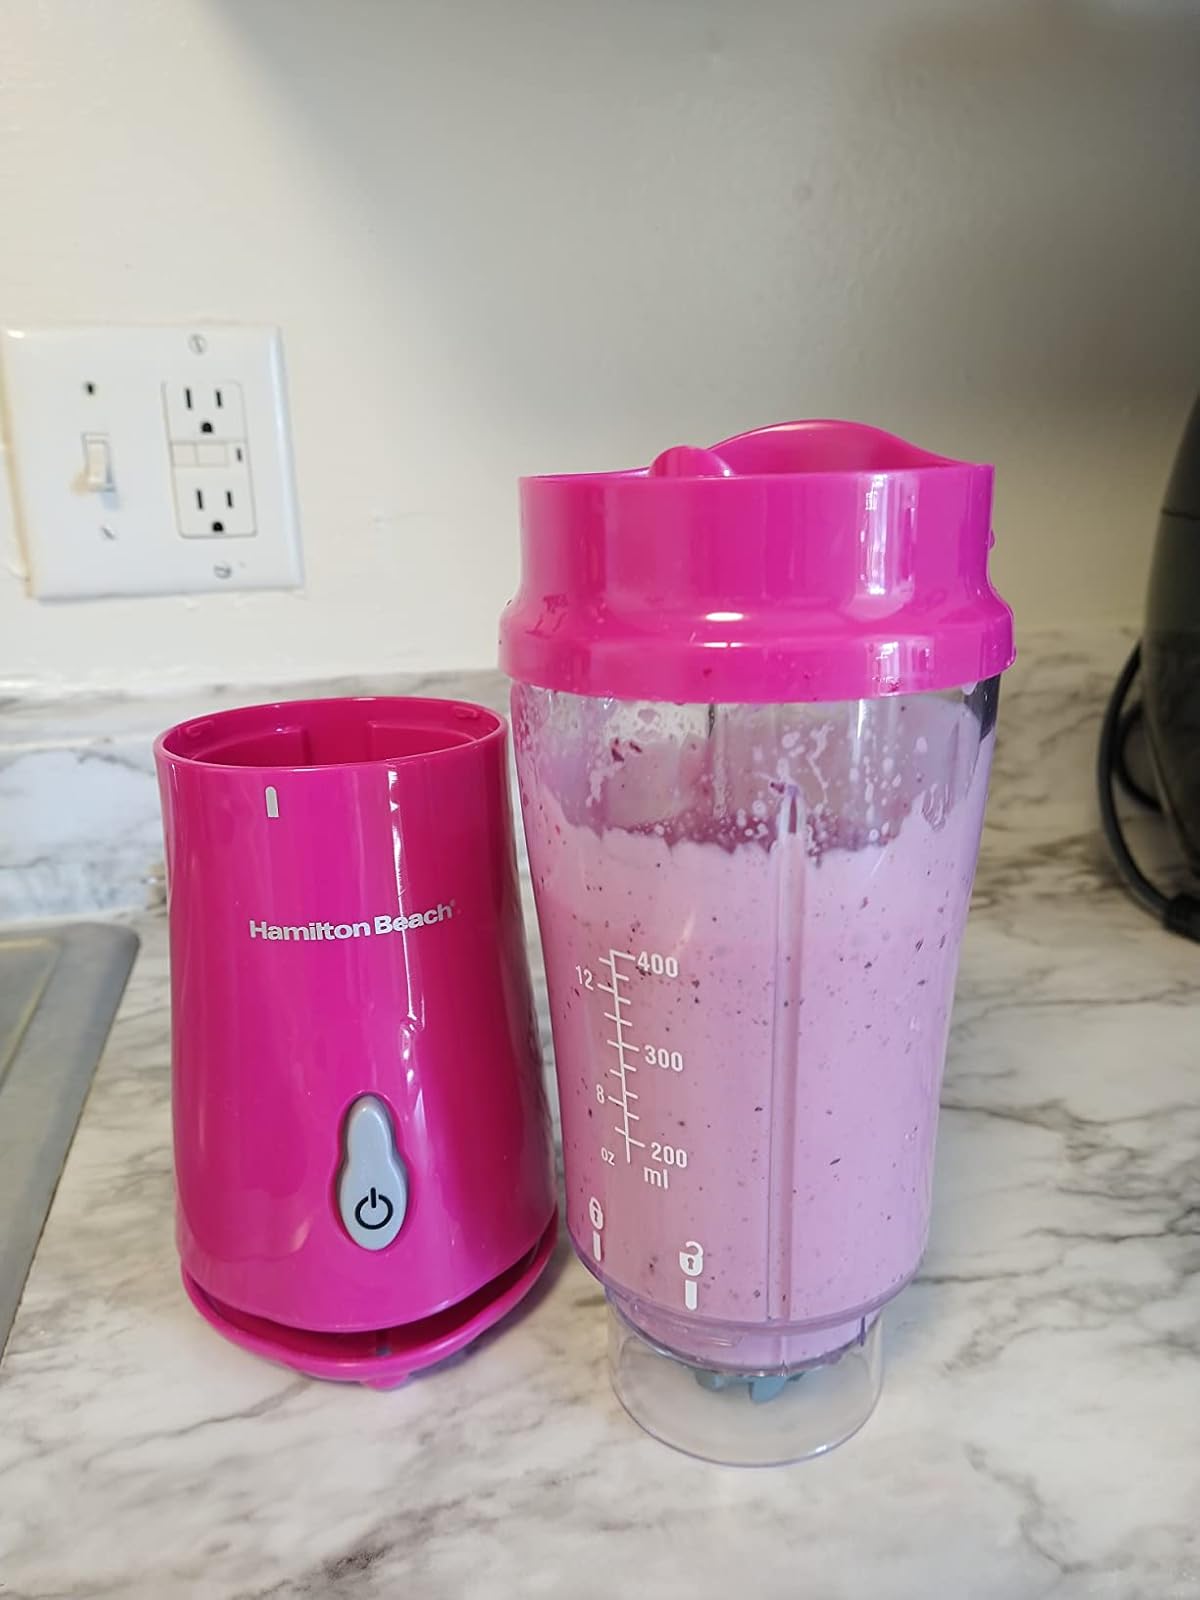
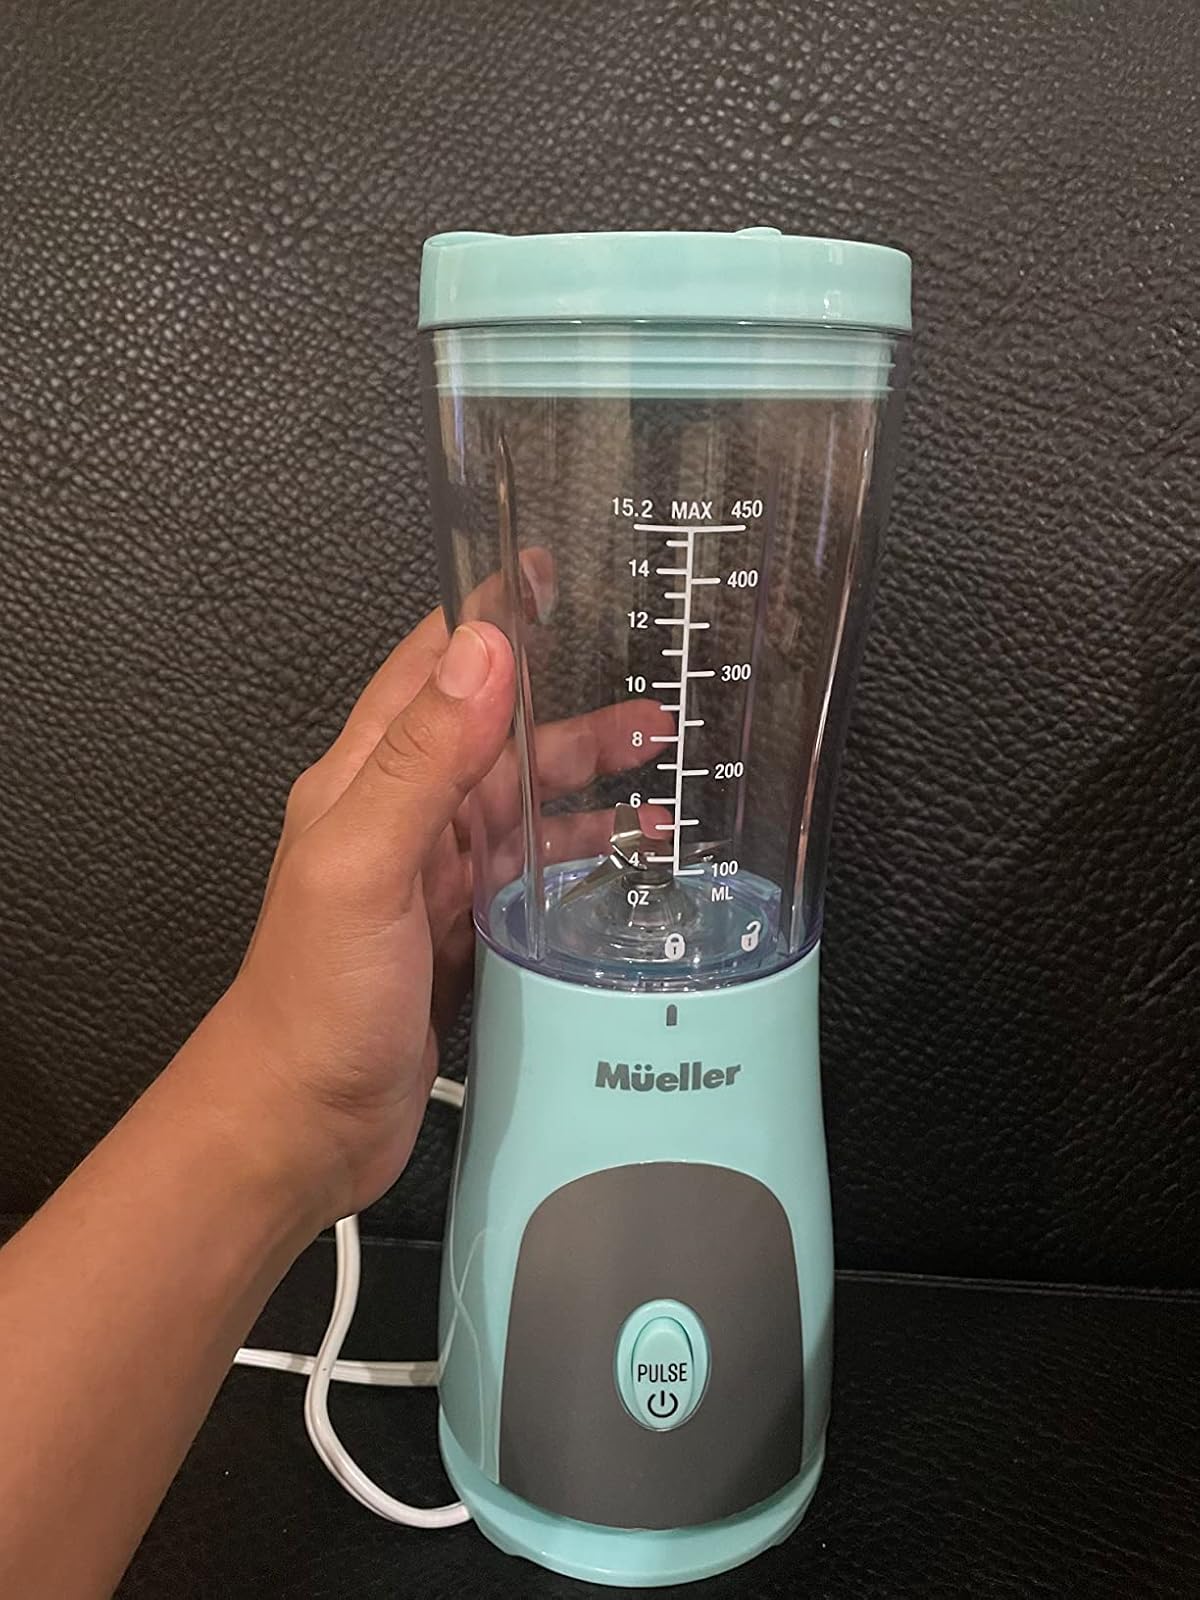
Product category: items_blender
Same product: no